Naor Bitton

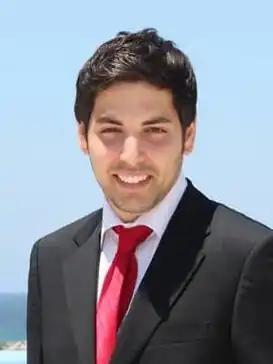
Naor R. Bitton

Naor Reuven Bitton is an Israeli political activist and community leader. He is a Fulbright Scholar and was one of the founders of the international advocacy organization Students Supporting Israel (SSI), that has dozens of pro-Israel groups across US and Canadian campuses. Bitton published numerous op-eds concerning the State of Israel in American and Israeli news outlets.